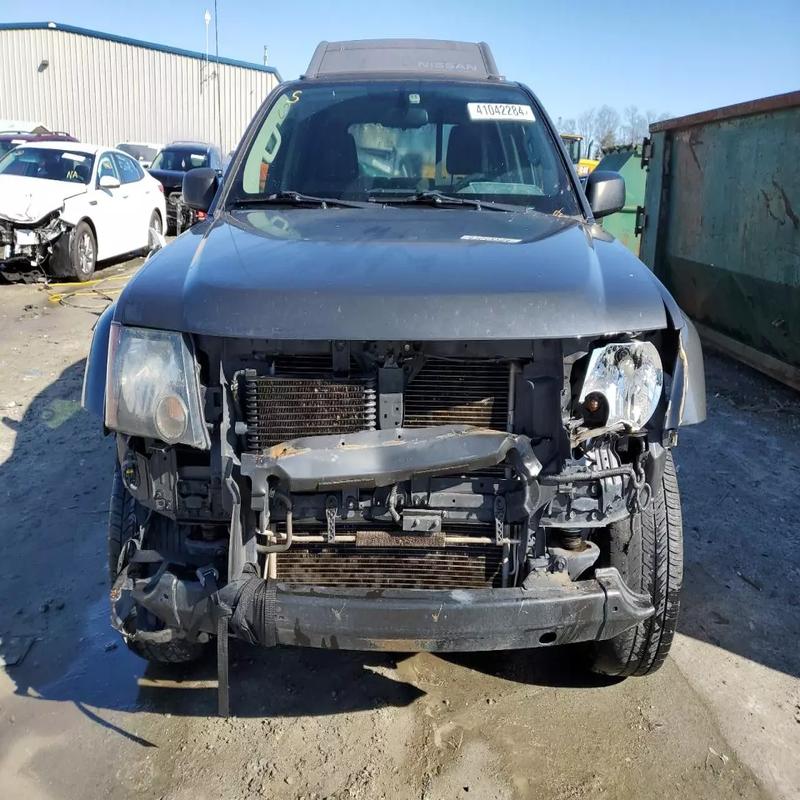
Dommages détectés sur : plaque d'immatriculation avant, pare-choc avant, feu avant droit, feu avant gauche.
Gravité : majeur